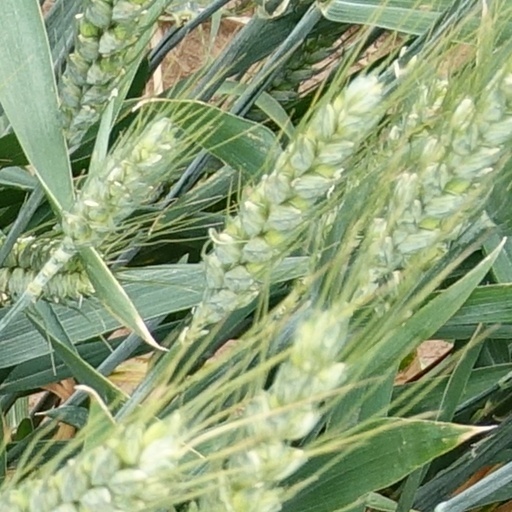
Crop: wheat